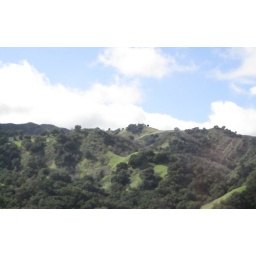
Taken 2/21/2010 I was coming through the grapevine from Los Angles. I love the Dark green of the trees against the light green of the grass